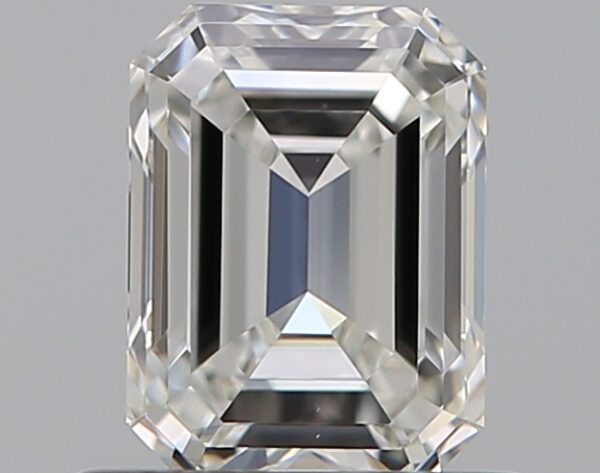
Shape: emerald
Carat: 0.75
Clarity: VVS2
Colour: H
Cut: EX
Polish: EX
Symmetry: VG
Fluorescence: N
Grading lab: GIA
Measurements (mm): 5.88 x 4.36 x 2.93